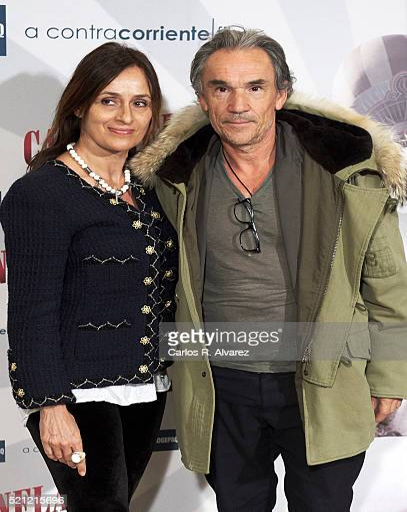
actor attends premiere at the cinema